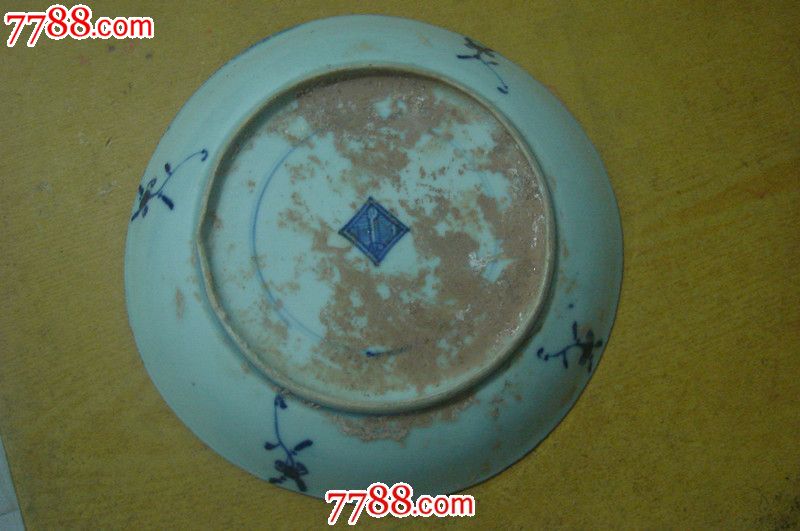
Label: trash